Britto of Trier

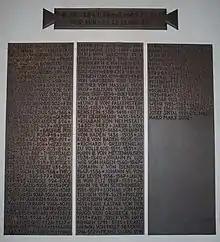
Tabula Episcoporum Trevirensium

Britto of Trier (fl. 374–386) was bishop of Trier.